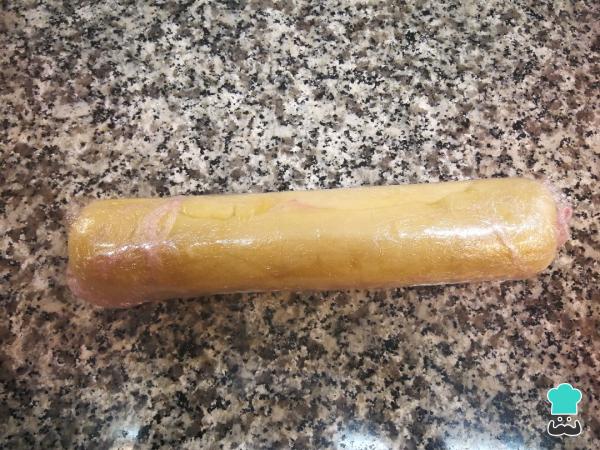
Luego añadir otro par de vueltas de film envolviendo el rulo de las tostas de jamón serrano y queso.